Schuyler County Courthouse Complex

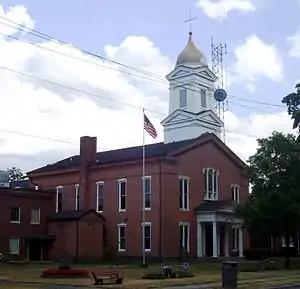
Schuyler County Courthouse

The Schuyler County Courthouse Complex is a historic courthouse complex located on North Franklin Street between 9th and 10th Streets in Watkins Glen in Schuyler County, New York. It consists of a three-building government complex. The courthouse, built in 1855, is a two-story, rectangular brick building on a stone foundation. It features an inset square tower with an ogee roof and weather vane. It also has a small pedimented porch supported by Doric order columns. The Sheriff's residence is a two-story brick structure with a hipped roof and cupola. The third building is the one-story Clerk's office that measures 22 feet by 38 feet.